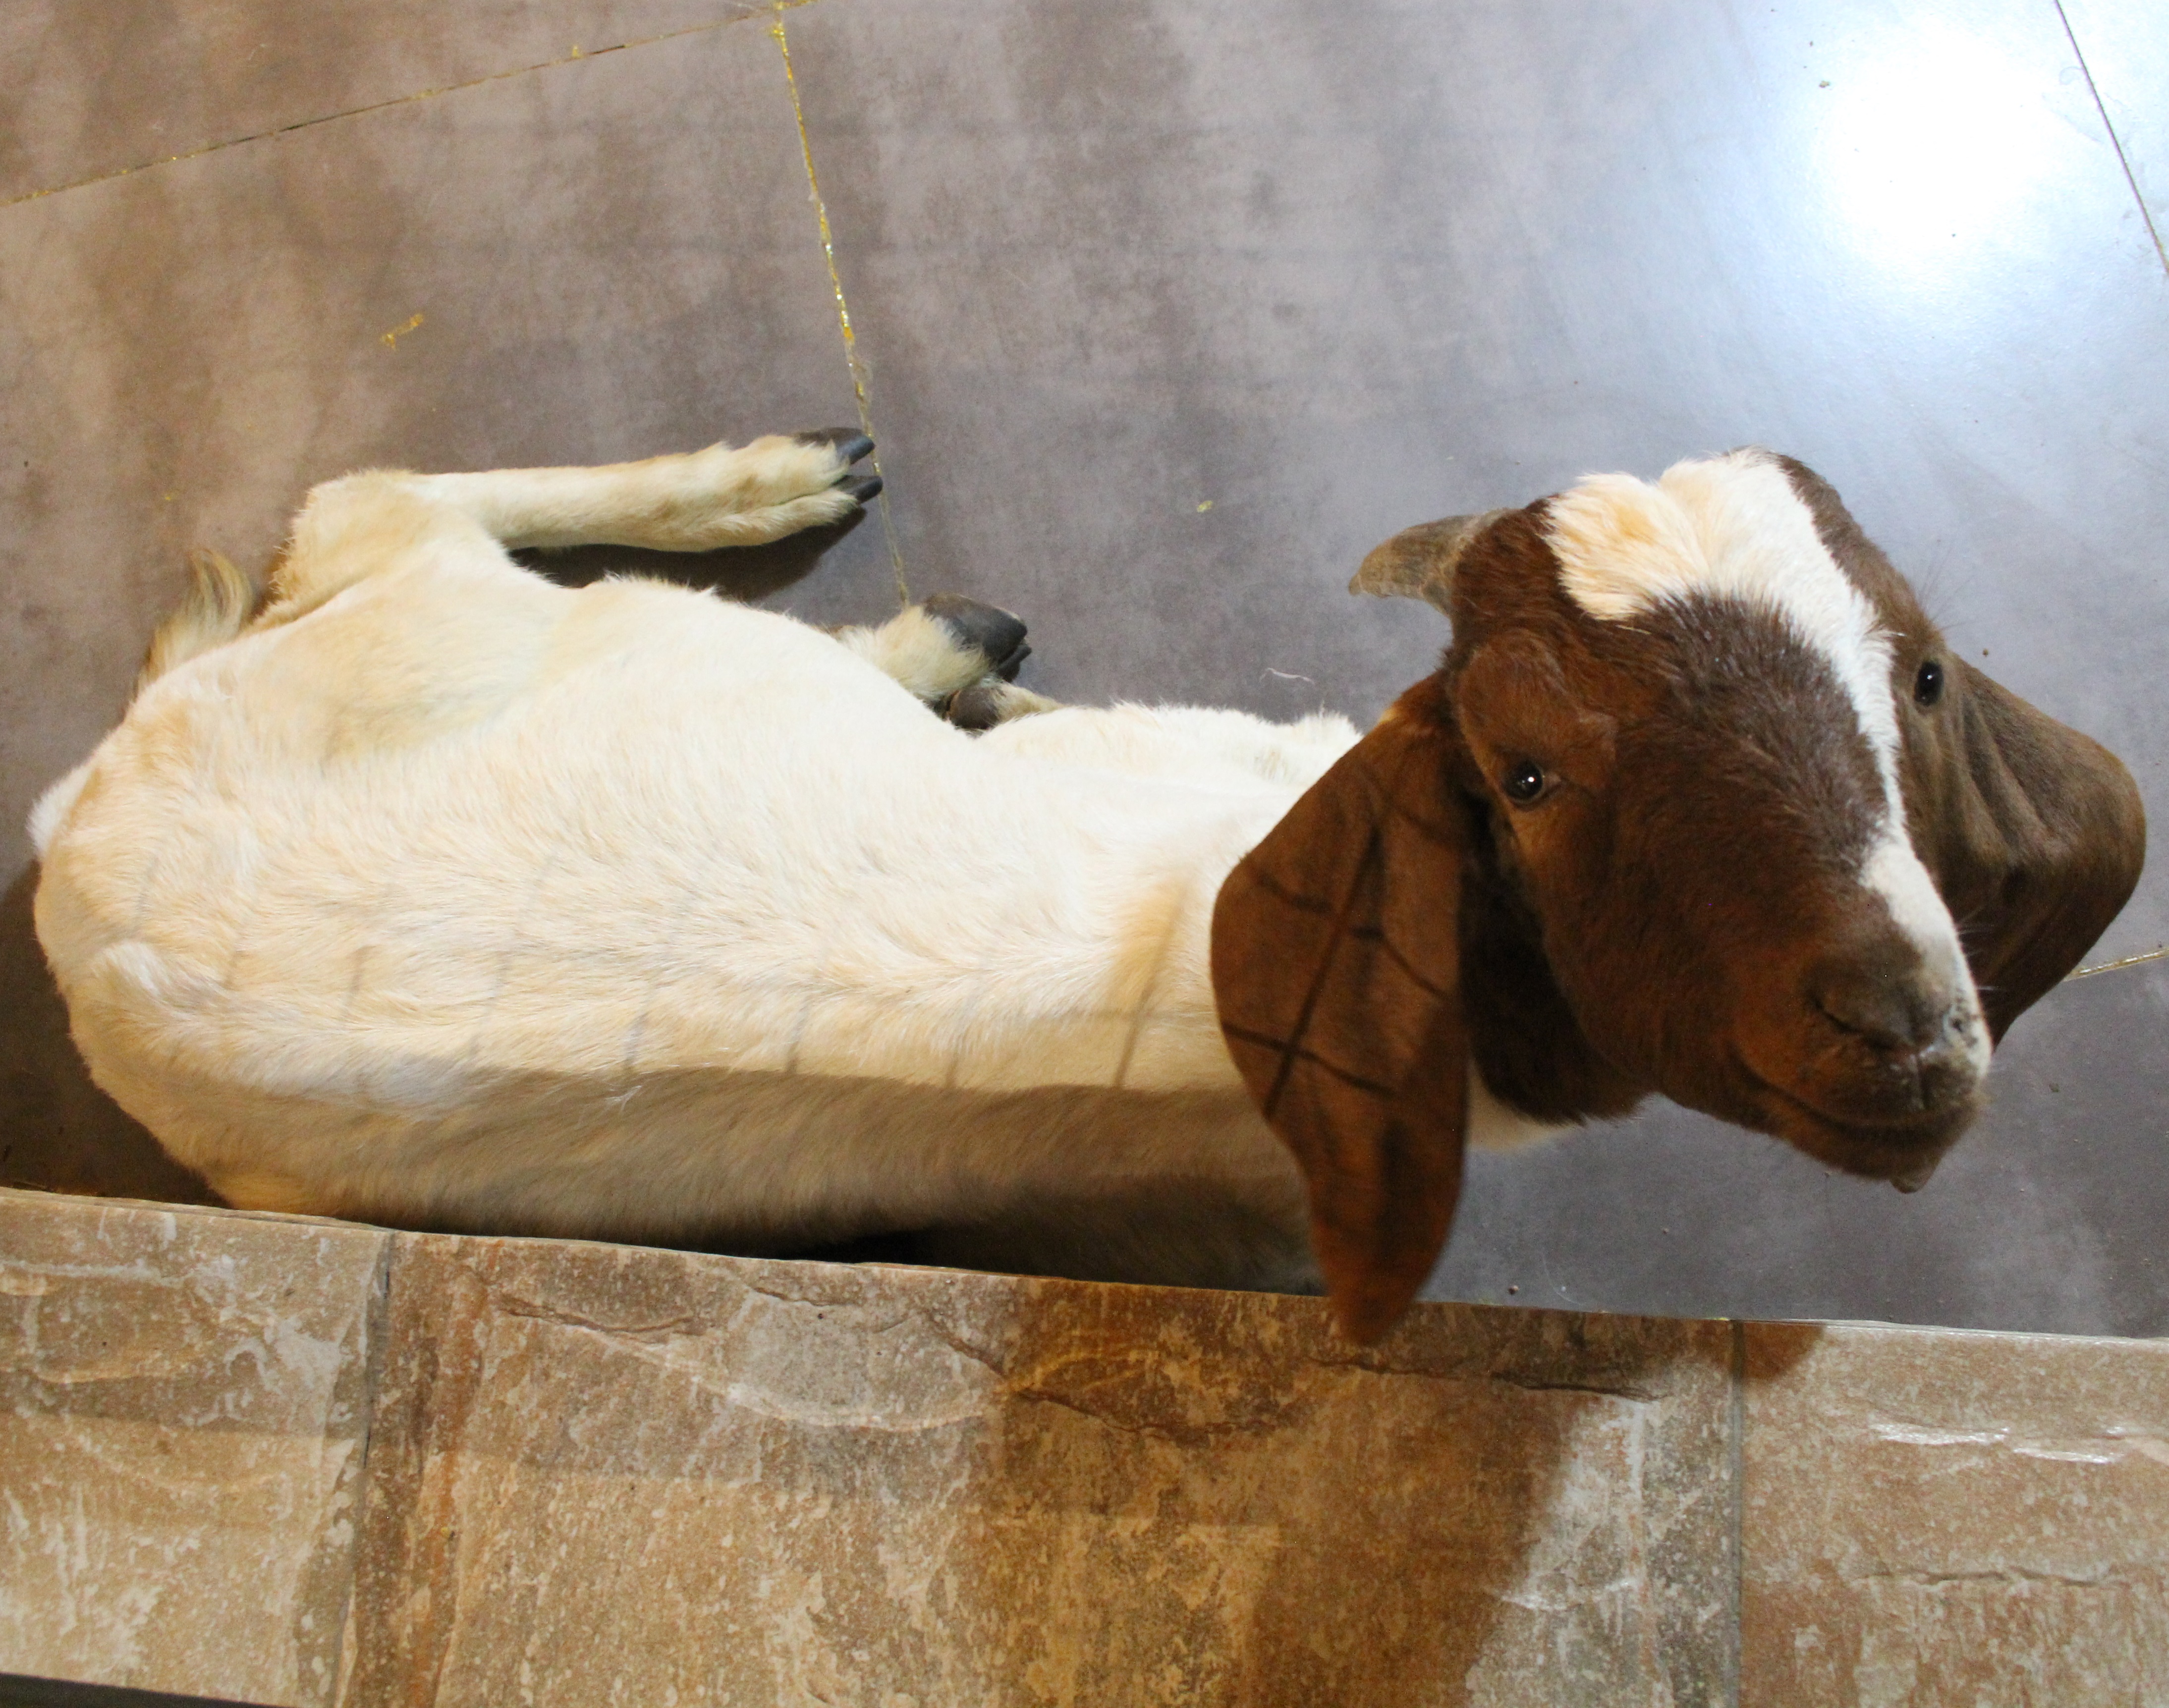
tourism, adventure, Beautiful Places, Pretty Places, environment, Interesting Places, harbin, museums, architecture, art, nature, museum, history, ancient history, china, russian, animals, exotic animals, tigers, zoo, zoo park, Pretty Parks, lions, wild animals, captive animals, sheep, monkey, cow, goat, goats, cow goat family, goat antelope, snout, livestock, fawn, fur, ear